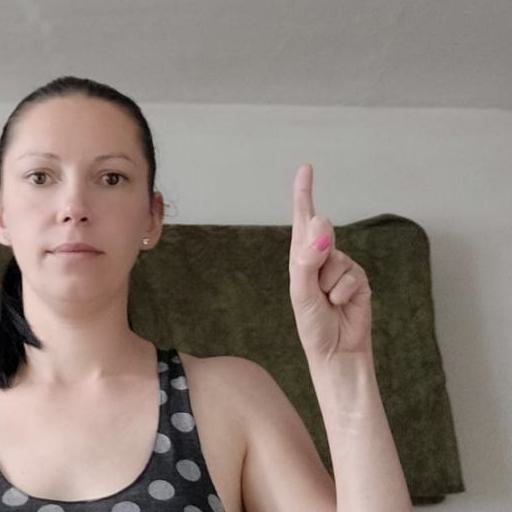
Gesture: one